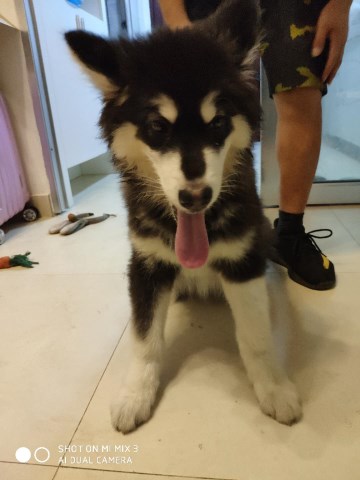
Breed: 1324-n000004-malamute